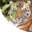
Label: tiger